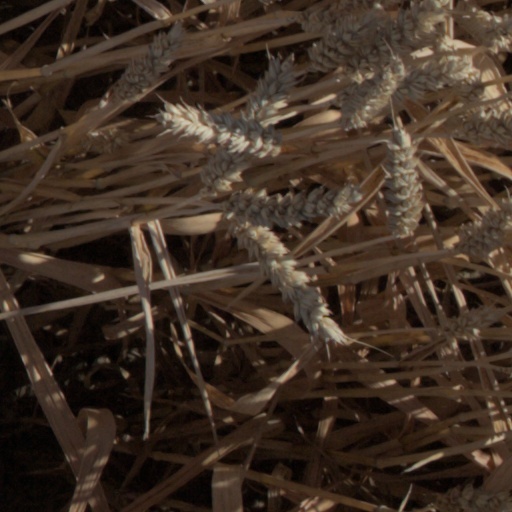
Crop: wheat